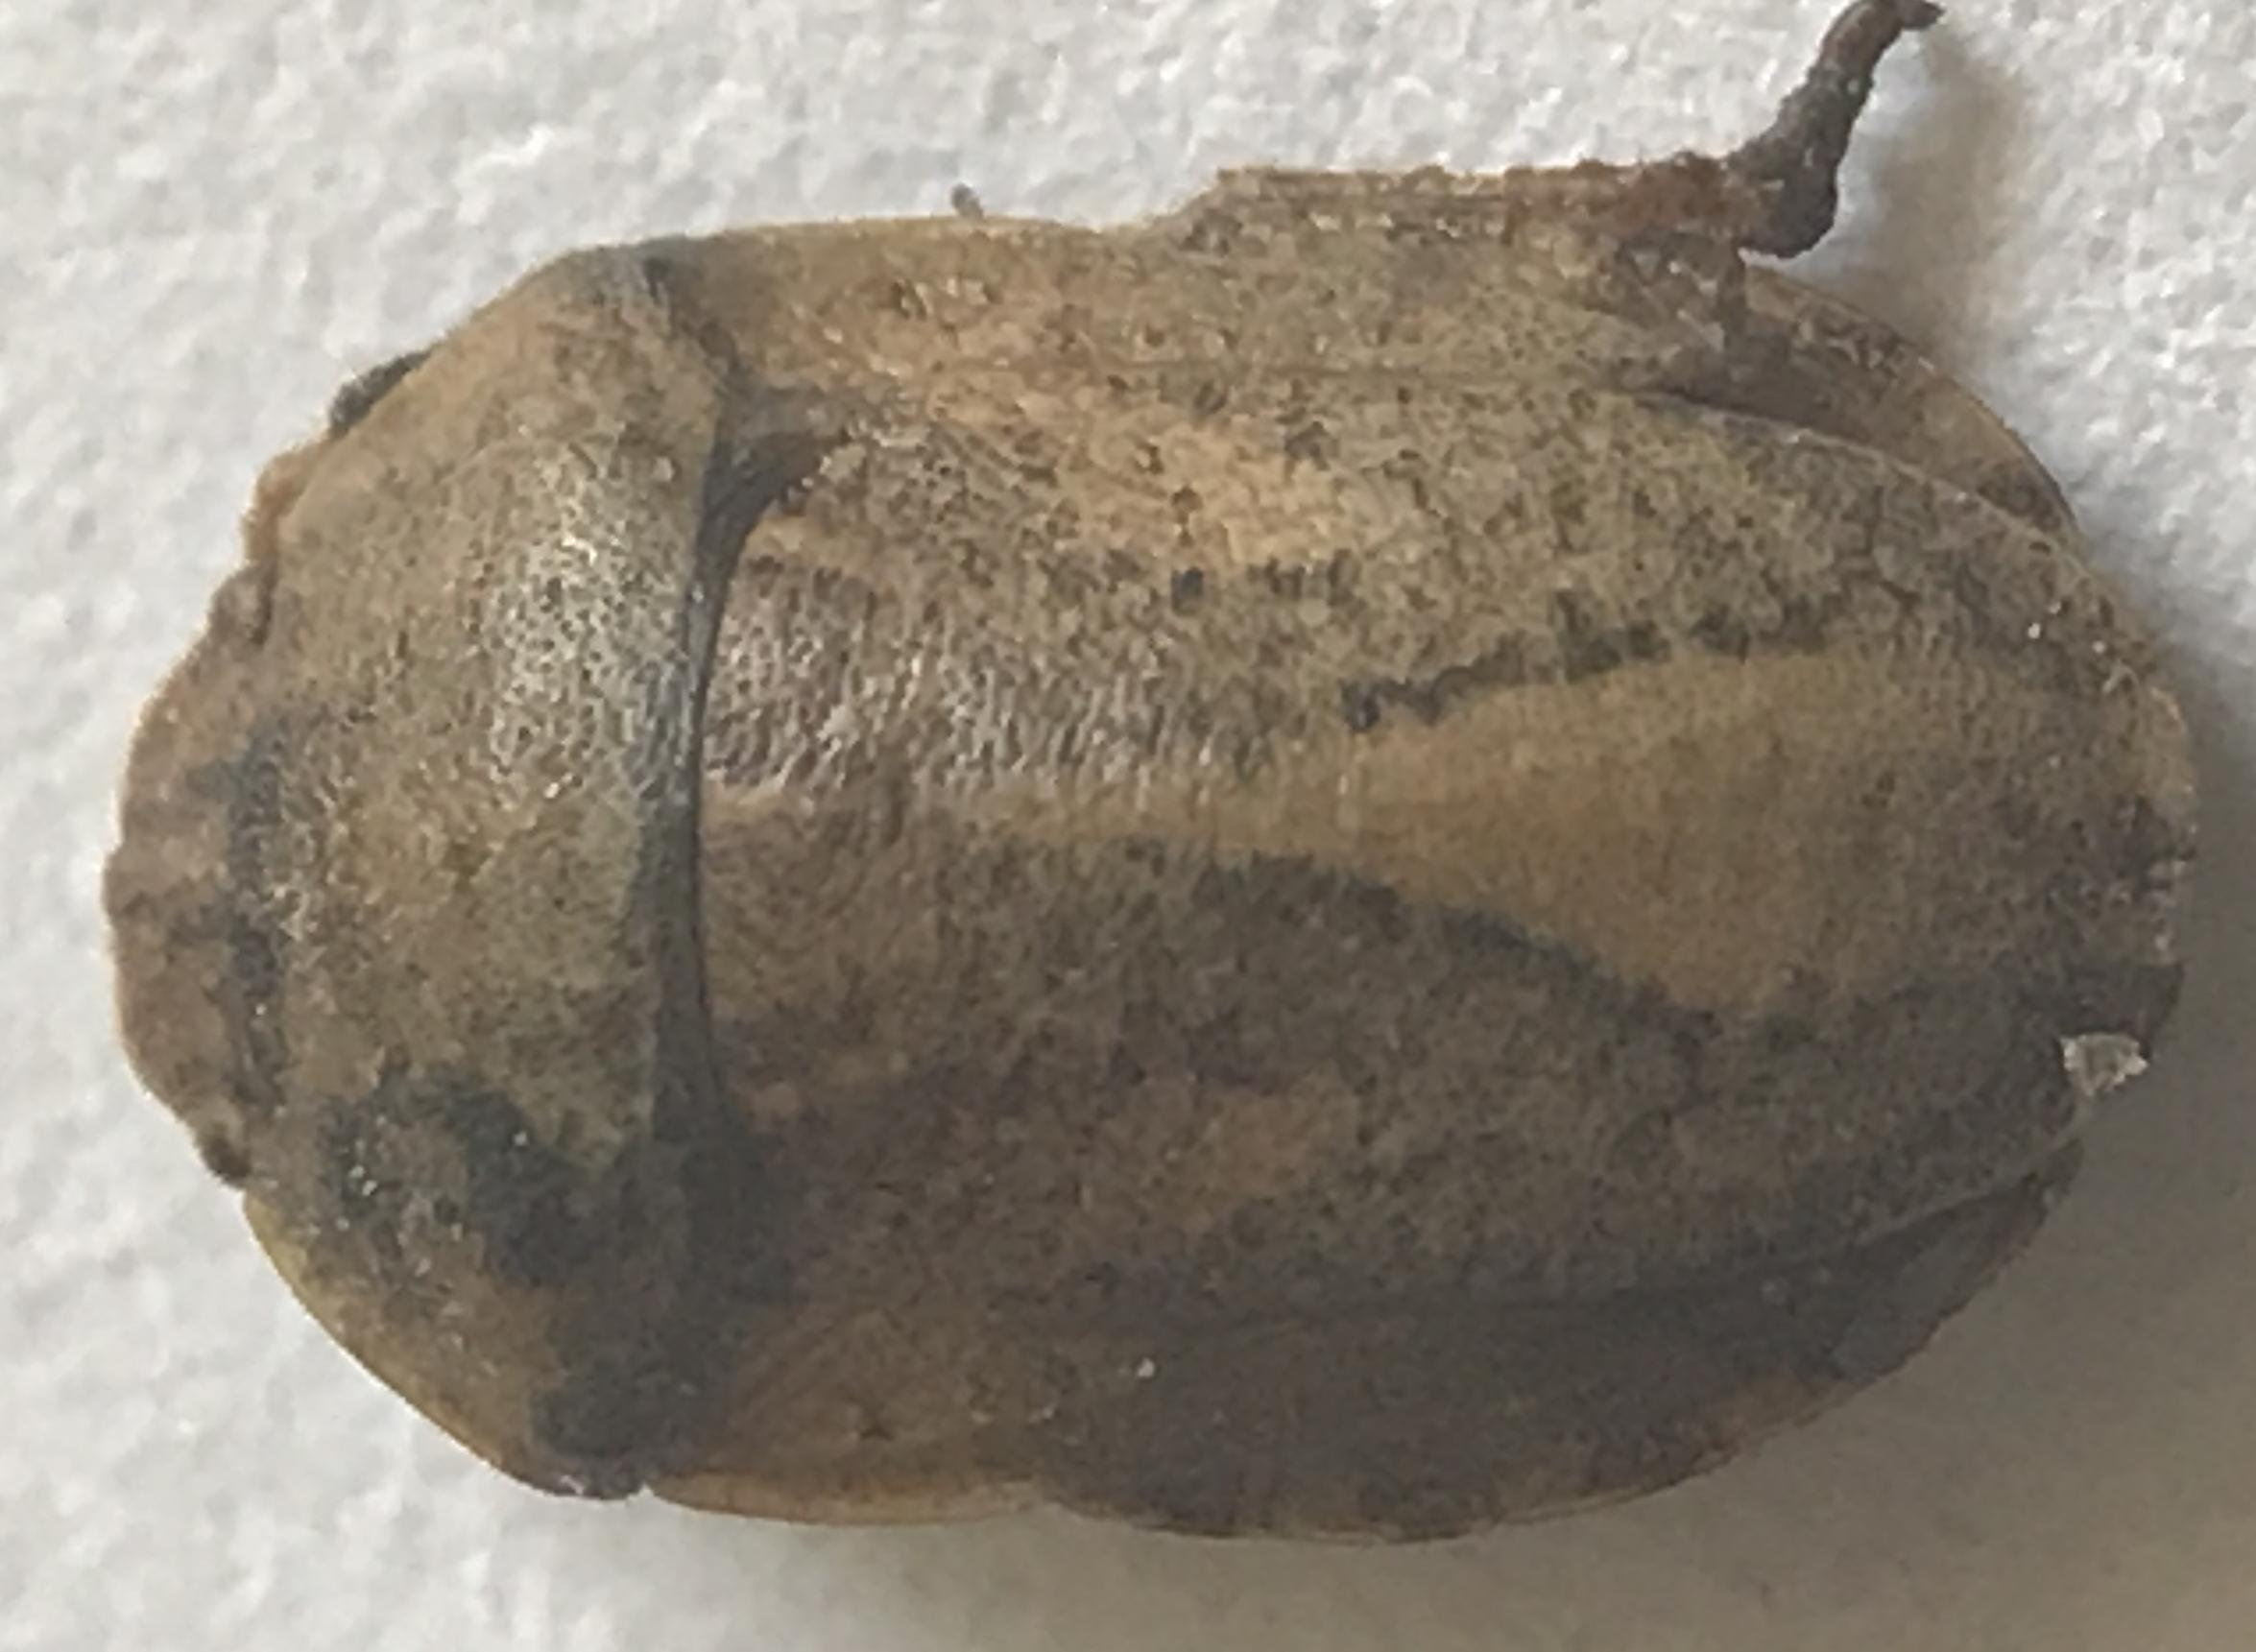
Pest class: occasional_pest